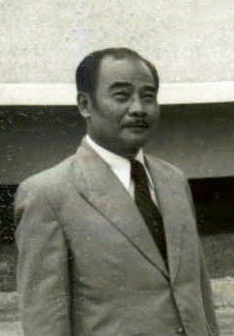
เจ้าสุภานุวงศ์

| name = เจ้าสุภานุวงศ์
| title = เจ้าชายแดง
| image = Souphanouvong1978.jpg
| succession = Infobox_officeholder
| embed = yes
| order = ประธานาธิบดีลาว คนที่ 1
| term_start = 2 ธันวาคม ค.ศ. 1975
| term_end = 29 ตุลาคม ค.ศ. 1986
| predecessor = "สถาปนาสาธารณรัฐ" สมเด็จพระเจ้าศรีสว่างวัฒนา
| successor = ไกสอน พมวิหาน
| subterm = ประธานพรรค
| suboffice = ไกสอน พมวิหาน
| primeminister = ไกสอน พมวิหาน
| order1 = สภาแห่งชาติ (ประเทศลาว)|ประธานคณะกรรมาธิการสามัญสมัชชาประชาชนสูงสุดลาว คนที่ 1
| term_start1 = 2 ธันวาคม ค.ศ. 1975
| term_end1 = 25 ตุลาคม ค.ศ. 1986
| president1 = พระองค์เอง
| subterm1 = ประธานพรรค
| suboffice1 = ไกสอน พมวิหาน
| predecessor1 = "สถาปนาสาธารณรัฐ" ผุย ชนะนิกร|พระยาหัวโขง
| successor1 = หนูฮัก พูมสะหวัน
| order2 = ประธานสภาแห่งชาติลาว
| term_start2 = พฤษภาคม ค.ศ. 1958
| term_end2 = กรกฎาคม ค.ศ. 1959
| monarch2 = สมเด็จพระเจ้าศรีสว่างวงศ์
| predecessor2 = "ไม่ปรากฏ"
| successor2 = เพลง พงศ์สวรรค์
| order3 = รองนายกรัฐมนตรีลาว
| term_start3 = 23 มีนาคม ค.ศ. 1962
| term_end3 = 22 พฤษภาคม ค.ศ. 1963
| alongside3 = ภูมี หน่อสวรรค์
| primeminister3 = เจ้าสุวรรณภูมา
| term_start4 = 6 มีนาคม ค.ศ. 1967
| term_end4 = มิถุนายน ค.ศ. 1974
| alongside4 = เหลือม อินสิเสียงมี
| primeminister4 = เจ้าสุวรรณภูมา
| order5 = รัฐมนตรีกระทรวงโยธาธิการและพัฒนาชนบท
| term_start5 = 21 มีนาคม ค.ศ. 1956
| term_end5 = 23 กรกฎาคม ค.ศ. 1957
| primeminister5 = เจ้าสุวรรณภูมา
| predecessor5 = เหลือม อินสิเสียงมี
| successor5 = ผุย ชนะนิกร|พระยาหัวโขง
| order6 = รัฐมนตรีกระทรวงการวางแผน บูรณะ และพัฒนาชนบท
| term_start6 = 18 พฤศจิกายน ค.ศ. 1957
| term_end6 = 23 กรกฎาคม ค.ศ. 1958
| primeminister6 = เจ้าสุวรรณภูมา
| predecessor6 = เงิน ชนะนิกร
| successor6 = ผุย ชนะนิกร|พระยาหัวโขง
| order7 = รัฐมนตรีกระทรวงเศรษฐกิจและการวางแผน
| term_start7 = 23 มีนาคม ค.ศ. 1962
| term_end7 = มิถุนายน ค.ศ. 1974
| deputyminister7 = คำเฟือน โตนาลม
| primeminister7 = เจ้าสุวรรณภูมา
| predecessor7 = เงิน ชนะนิกร
| order8 = รัฐมนตรีกระทรวงการป้องกันและโทรคมนาคม
| term_start8 = 12 ตุลาคม ค.ศ. 1945
| term_end8 = 15 เมษายน ค.ศ. 1946
| primeminister8 = พระยาคำม้าว วิไล
| predecessor8 = "สถาปนาตำแหน่ง"
| successor8 = ทองดี สุนทรวิจิตร
| order9 = รัฐมนตรีกระทรวงการป้องกันประเทศและกิจการทหาร
| term_start9 = 15 เมษายน
| term_end9 = สิงหาคม ค.ศ. 1946
| primeminister9 = พระยาคำม้าว วิไล
| predecessor9 = "สถาปนาตำแหน่ง"
| successor9 = เที่ยว กิดาวงศ์
| birth_place = พระราชวังเชียงแก้ว แขวงหลวงพระบาง ลาวในอารักขาของฝรั่งเศส|อาณาจักรหลวงพระบาง อินโดจีนของฝรั่งเศส
| death_style = สิ้นพระชนม์
| death_place = นครหลวงเวียงจันทน์ ประเทศลาว
| spouse-type = พระชายา
| ราชสกุล = สุภานุวงศ์
| house = ราชวงศ์ล้านช้างร่มขาว|ล้านช้างร่มขาว
| issue1 = 10 พระองค์
| father = เจ้ามหาอุปราชบุญคง
| mother = หม่อมคำอ้วน
| religion = เถรวาท|พุทธเถรวาท
| occupation = ข้าราชการ นักการเมือง
Infobox military person | embed=yes
 | allegiance =
 | branch = ปะเทดลาว กองทัพประชาชนลาว
 | serviceyears =
 | rank = ไฟล์:Laos People's Army General.png|15px จอมพล
 | unit =
 | commands =
 | battles = สงครามอินโดจีนครั้งที่หนึ่ง สงครามกลางเมืองลาว

เสด็จเจ้าสุภานุวงศ์ หรือ ประธานสุภานุวงศ์ () ประสูติเมื่อวันที่ 13 กรกฎาคม พ.ศ. 2452 ที่เมืองหลวงพระบาง เป็นเชื้อพระวงศ์ราชวงศ์ล้านช้างร่มขาว เป็นประธานาธิบดีลาวคนแรกหลังจากลาวเปลี่ยนแปลงการปกครองจากราชอาณาจักรลาว|ราชอาณาจักรมาเป็นสาธารณรัฐเมื่อปี พ.ศ. 2518 ทั่วโลกรู้จักในสมญานาม "เจ้าชายแดง" หรือ "The Red Prince"
== ประวัติ ==
เจ้าสุภานุวงศ์ประสูติเมื่อวันที่ 13 กรกฎาคม พ.ศ. 2452 เป็นโอรส 1 ใน 23 พระองค์ ของสมเด็จเจ้ามหาอุปราชบุญคงแห่งหลวงพระบาง กับหม่อมคำอ้วน หม่อมห้ามลำดับที่ 11 เป็นพระอนุชาต่างชนนีกับเจ้าเพชรราช และเจ้าสุวรรณภูมาโอรสที่ประสูติจากพระชายาเอก และเจ้าสุวรรณราชโอรสที่ประสูติจากหม่อมห้ามลำดับที่
เจ้าสุภานุวงศ์ได้รับการศึกษาจากพระอาจารย์ชาวฝรั่งเศสในหลวงพระบาง แล้วเสด็จไปศึกษาต่อที่สถาบันลีเซอัลแบร์ซาโร ที่ฮานอย ทำให้พระองค์มีความสัมพันธ์อย่างแน้นแฟ้นกับเวียดนามไปตลอดพระชนม์ชีพ พระองค์ตรัสภาษาฝรั่งเศส ภาษาเวียดนาม และภาษาอังกฤษได้ดีเยี่ยม หลังจากจบการศึกษาระดับปริญญาตรีด้านวิศวกรรมการก่อสร้างทางและสะพานที่ปารีส ประเทศฝรั่งเศส ได้เสด็จกลับมาลาว และได้อภิเษกกับสตรีชาวเวียดนามชื่อ เหวียนธิ ซึ่งเป็นหลานสาวของ โฮจิมินห์ ภายหลังได้เปลี่ยนชื่อเป็นภาษาลาวว่า เวียงคำ สุภานุวงศ์ () มีบุตรธิดารวม 10 คน เป็นชาย 8 คน และหญิง 2 คน
พระองค์ทรงเข้าร่วมขบวนการต่อต้านฝรั่งเศสเพื่อเอกราช จนได้รับบาดเจ็บในการต่อสู้กับฝรั่งเศสที่เมืองท่าแขก ระหว่างหนีข้ามแม่น้ำโขงเข้ามายังฝั่งไทย ในปี พ.ศ. 2489 ทรงก่อตั้งกองทัพปลดปล่อยประชาชนลาวในพื้นที่ซำเหนือ ในปี พ.ศ. 2492ภายใต้การสนับสนุนของโฮจิมินห์ ซึ่งต่อมาเป็นขบวนการคอมมิวนิสต์ประเทศลาว ต่อมาอีกสองปี ขบวนการประเทศลาวก็สามารถครองพื้นที่ 1 ใน 3 ของประเทศได้ และตั้งฐานที่มั่นที่ยากแก่การทำลายในถ้ำหินปูนที่แขวงหัวพันกับพงสาลี
พ.ศ. 2496 ฝรั่งเศสได้จัดตั้งรัฐบาลลาวขึ้น อยู่ภายใต้การนำของนายกรัฐมนตรีหลายท่านที่เป็นพวกอนุรักษนิยม ได้แก่เจ้าสุวรรณราช และเจ้าสุวรรณภูมา ส่วนพระองค์นิยมลัทธิคอมมิวนิสต์จนได้สมญานามว่า "เจ้าชายแดง"
ในปี พ.ศ. 2517 พระองค์เสด็จคืนเวียงจันทน์ ทรงดำรงตำแหน่งประธานสภาที่ปรึกษาแห่งชาติอยู่ 18 เดือน จนสถาปนาประเทศเป็น "สาธารณรัฐประชาธิปไตยประชาชนลาว" พระองค์ได้รับเลือกเป็นประธานาธิบดี และประธานสภาประชาชนสูงสุดคนแรก พร้อมกันนั้น พระองค์ได้สละฐานันดรศักดิ์ทั้งปวงในสมัยระบอบเก่า เจ้าสุภานุวงศ์เป็นที่รักของประชาชนชาวลาว จนเรียกขานกันว่า "ลุงประธาน"
== บั้นปลายพระชนม์ชีพ ==
เจ้าสุภานุวงศ์ ดำรงตำแหน่งประธานาธิบดีมาจนถึง พ.ศ. 2529 จึงได้วางมือจากการเมือง
สิ้นพระชนม์เมื่อวันที่ 9 มกราคม พ.ศ. 2538 ที่กรุงเวียงจันทน์
== การศึกษา ==
* จบชั้นประถมศึกษาที่แขวงหลวงพระบาง
* พ.ศ. 2463 ไปศึกษาต่อชั้นมัธยมศึกษา ที่นครหลวงฮานอย ประเทศเวียดนาม
* พ.ศ. 2480 สำเร็จการศึกษาระดับปริญญาตรีด้านวิศวกรรมการก่อสร้างทางและสะพานที่ปารีส สาธารณรัฐฝรั่งเศส
* เมื่อสำเร็จการศึกษาได้ทำงานเป็นวิศวกรที่สำนักงานโยธาเมืองญาจาง ประเทศเวียดนาม
== บทบาทการเมือง ==
หลังจากที่โฮจิมินห์ได้ตั้งพรรคคอมมิวนิสต์อินโดจีนเมื่อ พ.ศ. 2480 เจ้าสุภานุวงค์ก็ได้เข้าร่วมเป็นสมาชิกพรรค และเป็นผู้นำประชาชนลาวในการต่อสู้เพื่อเรียกร้องเอกราชจากฝรั่งเศส และเป็นผู้นำของพรรคประชาชนปฏิวัติลาวในยุคก่อตั้งพรรค และเมื่อมีการเปลี่ยนแปลงการปกครองที่ประเทศลาวเมื่อวันที่ 2 ธันวาคม พ.ศ. 2518 เจ้าสุภานุวงศ์ได้ดำรงตำแหน่งประธานาธิบดีจนถึง พ.ศ. 2534
== เครื่องอิสริยาภรณ์ ==
=== ในประเทศ ===
* :
** พ.ศ. ไม่ปรากฏ - ไฟล์:Red ribbon bar - general use.svg|80x80px เหรียญทองคำแห่งลาว
=== เครื่องอิสริยาภรณ์ต่างประเทศ ===
* :
** พ.ศ. ไม่ปรากฏ - ไฟล์:Order october revolution rib.png เครื่องอิสริยาภรณ์การปฏิวัติเดือนตุลาคม
** พ.ศ. ไม่ปรากฏ - ไฟล์:Order friendship of peoples rib.png|72x72px เครื่องอิสริยาภรณ์มิตรภาพของประชาชน
** พ.ศ. ไม่ปรากฏ - ไฟล์:CombatCooperationRibbon.png เหรียญเพื่อความเข้มแข็งของภราดรภาพในอ้อมแขน
* :
** พ.ศ. ไม่ปรากฏ - ไฟล์:Ribbon jose marti.png|80x80px เครื่องอิสริยาภรณ์โฆเซ่ มาร์ติ
** พ.ศ. ไม่ปรากฏ - ไฟล์:CUB Order of Playa Giron 3rd type (after 1979) ribbon.svg|80x80px เครื่องอิสริยาภรณ์พลาย่า จิรอน
*
**พ.ศ. ไม่ปรากฏ - ไฟล์:CZE Rad Bileho Lva 3 tridy BAR.svg|80x80px เครื่องอิสริยาภรณ์สิงโตขาว ชั้นที่ 1
**พ.ศ. 2532 - ไฟล์:Cs2okg.png|80x80px เครื่องอิสริยาภรณ์เคลมองต์ ก็อตวาลด์
* :
** พ.ศ. ไม่ปรากฏ - ไฟล์:BUL Order Stara planina ribbon.svg|80x80px เครื่องอิสริยาภรณ์สตาร่า พลานิน่า
*:
**พ.ศ. ไม่ปรากฏ - ไฟล์:OrdenSuheBator.png|70x70px เครื่องอิสริยาภรณ์สุขบาทาร์
* :
** พ.ศ. ไม่ปรากฏ - ไฟล์:Vietnam Hochiminh Order ribbon.png|80x80px เครื่องอิสริยาภรณ์โฮจิมินห์
== ดูเพิ่ม ==
* มหาวิทยาลัยสุภานุวงศ์ มหาวิทยาลัยในหลวงพระบางที่ตั้งชื่อตามเจ้าสุภานุวงศ์
* หอคอยน้ำเมืองฟานเทียต จังหวัดบิ่ญถ่วน ประเทศเวียดนาม เป็นหอคอยน้ำที่ออกแบบโดยเจ้าสุภานุวงศ์
== อ้างอิง ==
* สัญญา ชีวะประเสริฐ. “บทบาททางการเมืองของเจ้าสุพานุวง (ค.ศ.1945-1975).” วารสารสังคมศาสตร์ มศว (2541), หน้า 55-80.
* สัญญา ชีวะประเสริฐ. “บทบาททางการเมืองของเจ้าสุภานุวงศ์ (ค.ศ. 1945-1975).” สารนิพนธ์ ศศ.ม. (ประวัติศาสตร์). คณะศิลปศาสตร์ มหาวิทยาลัยธรรมศาสตร์, 2540.
หมวดหมู่:เจ้าสุภานุวงศ์|
หมวดหมู่:ประธานาธิบดีลาว
หมวดหมู่:พระบรมวงศานุวงศ์ลาว
หมวดหมู่:ผู้นำในสงครามเย็น
หมวดหมู่:บุคคลจากหลวงพระบาง|สุภานุวงศ์